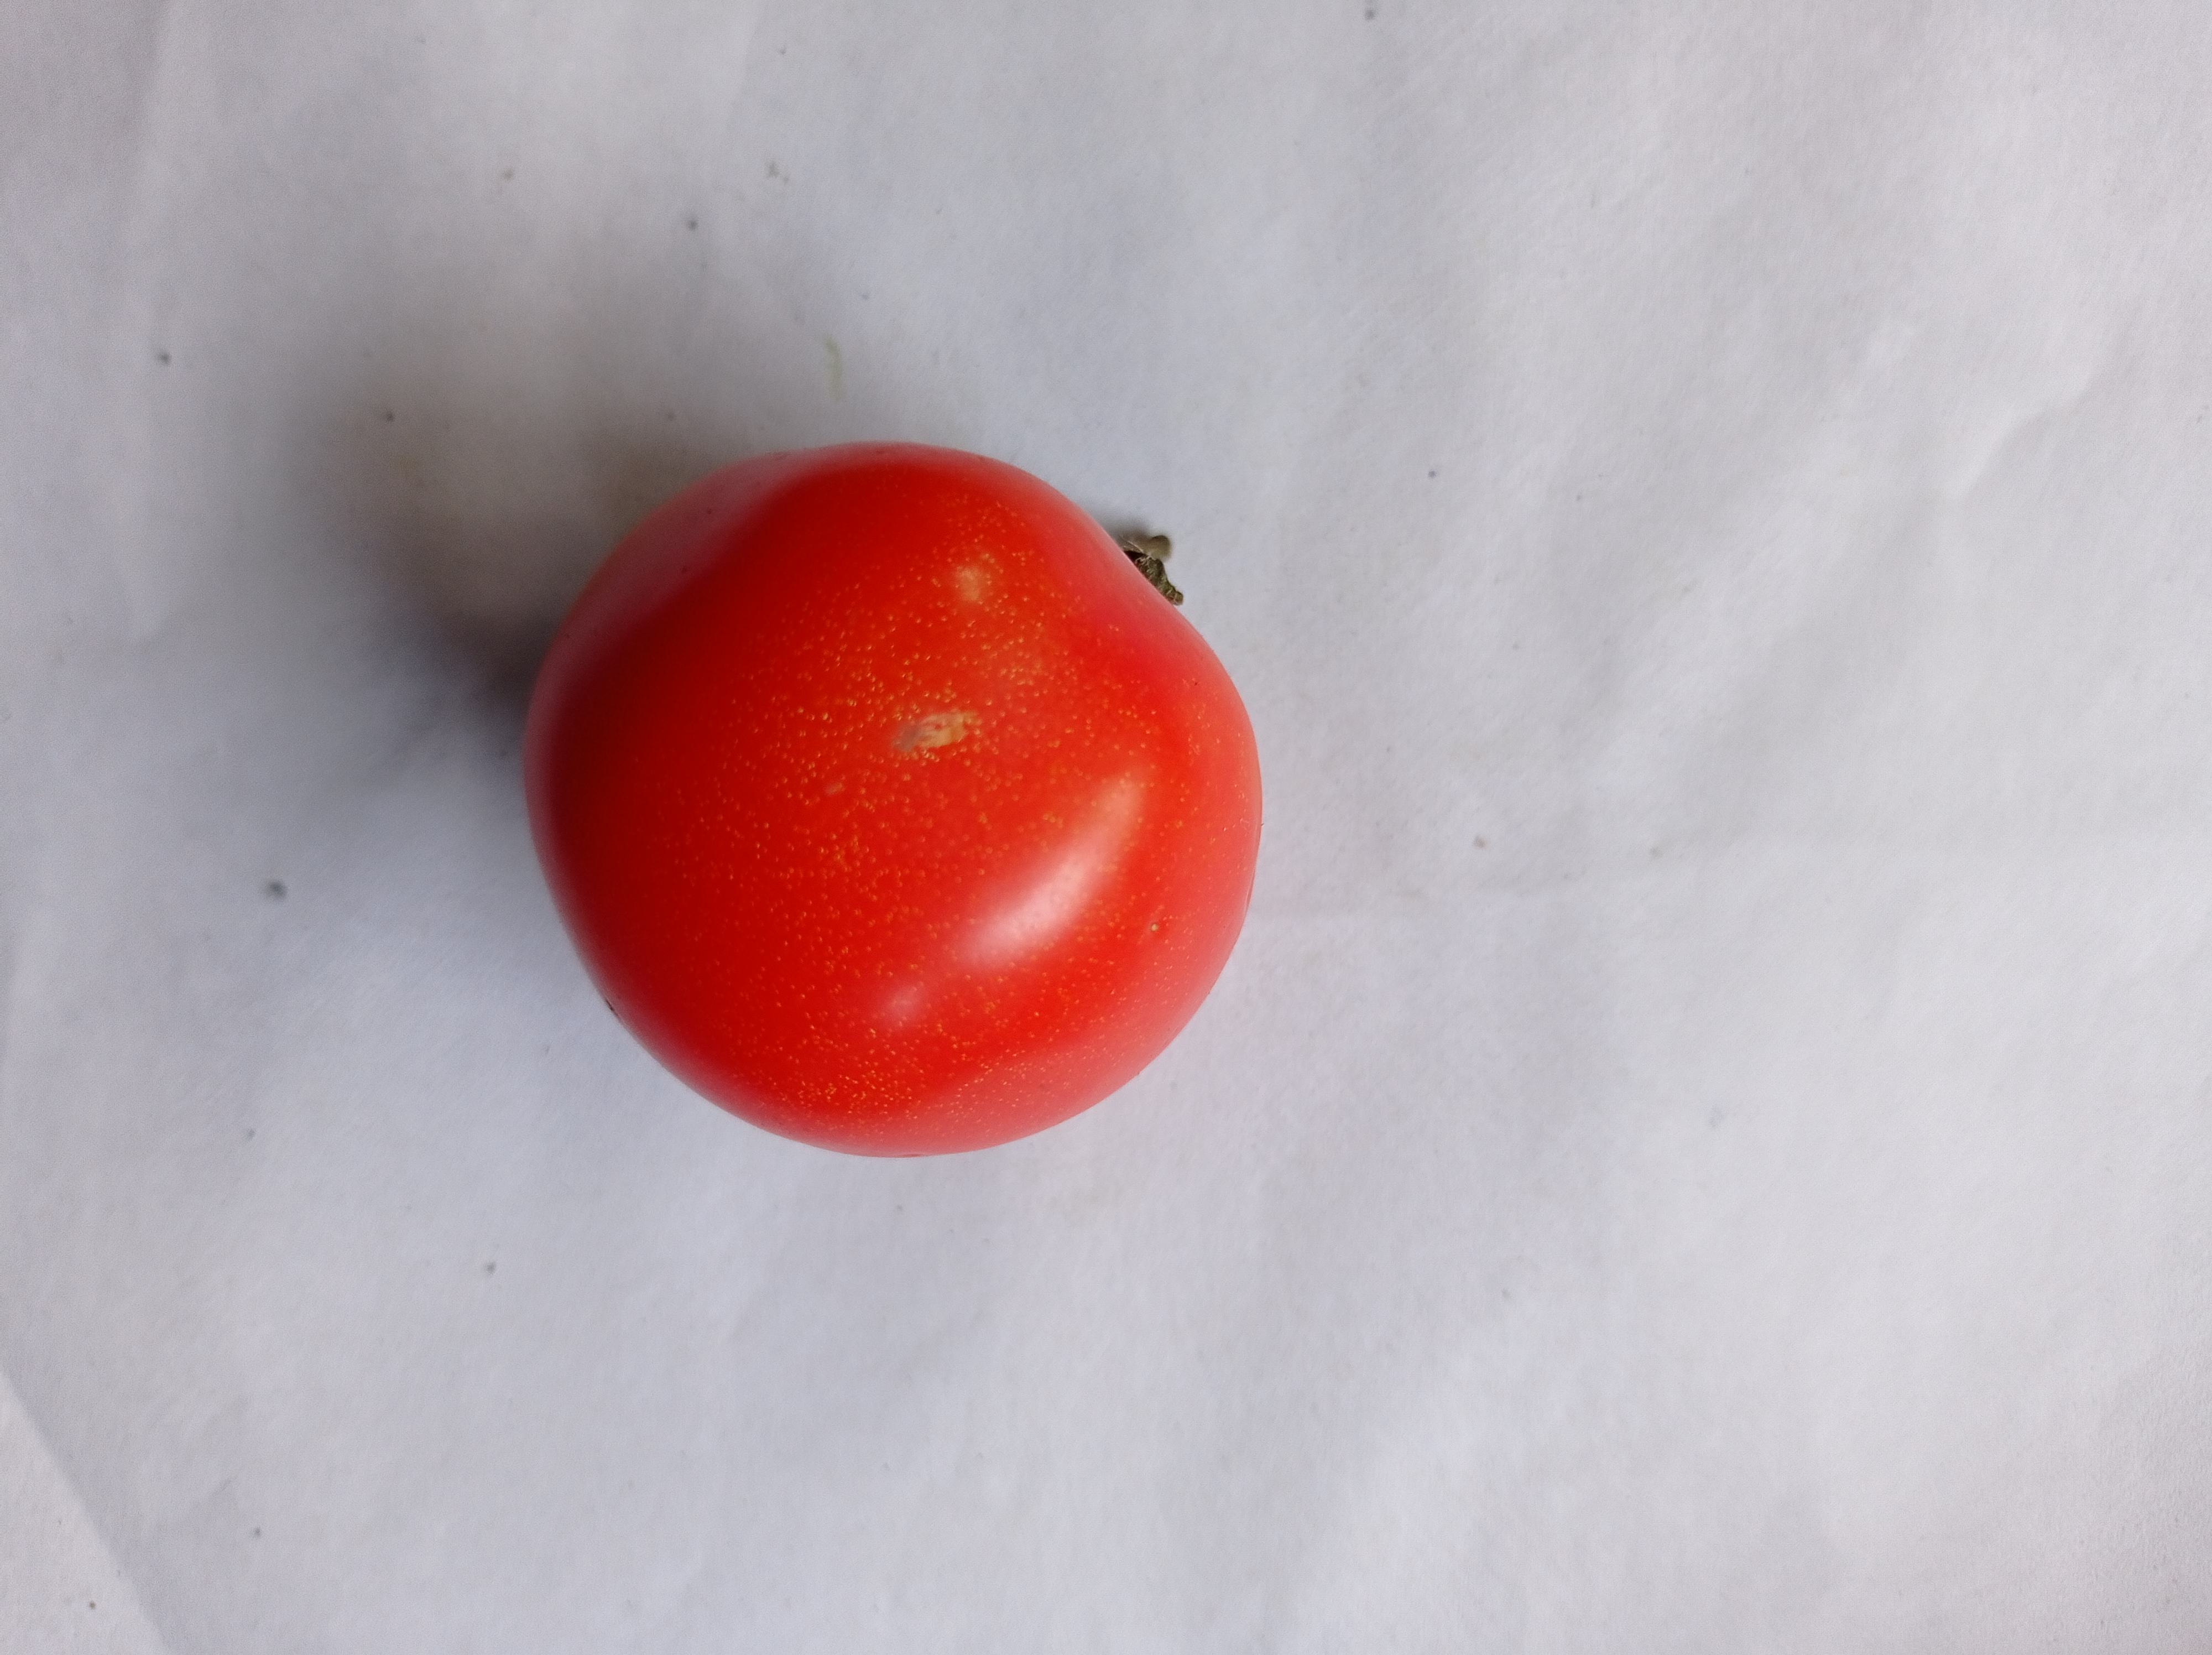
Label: Fresh